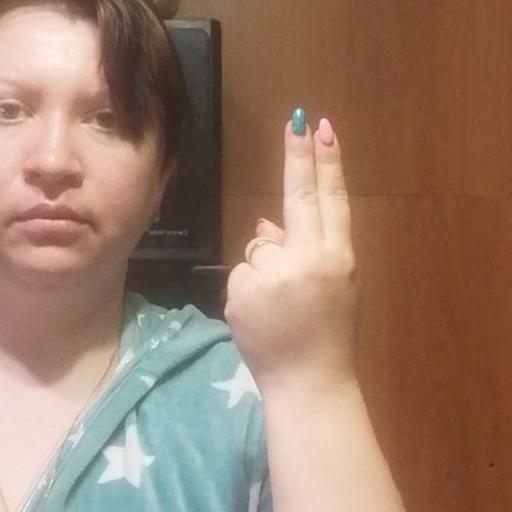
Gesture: two_up_inverted